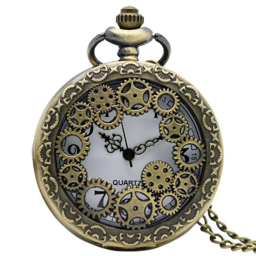
* free * for a limited time invention